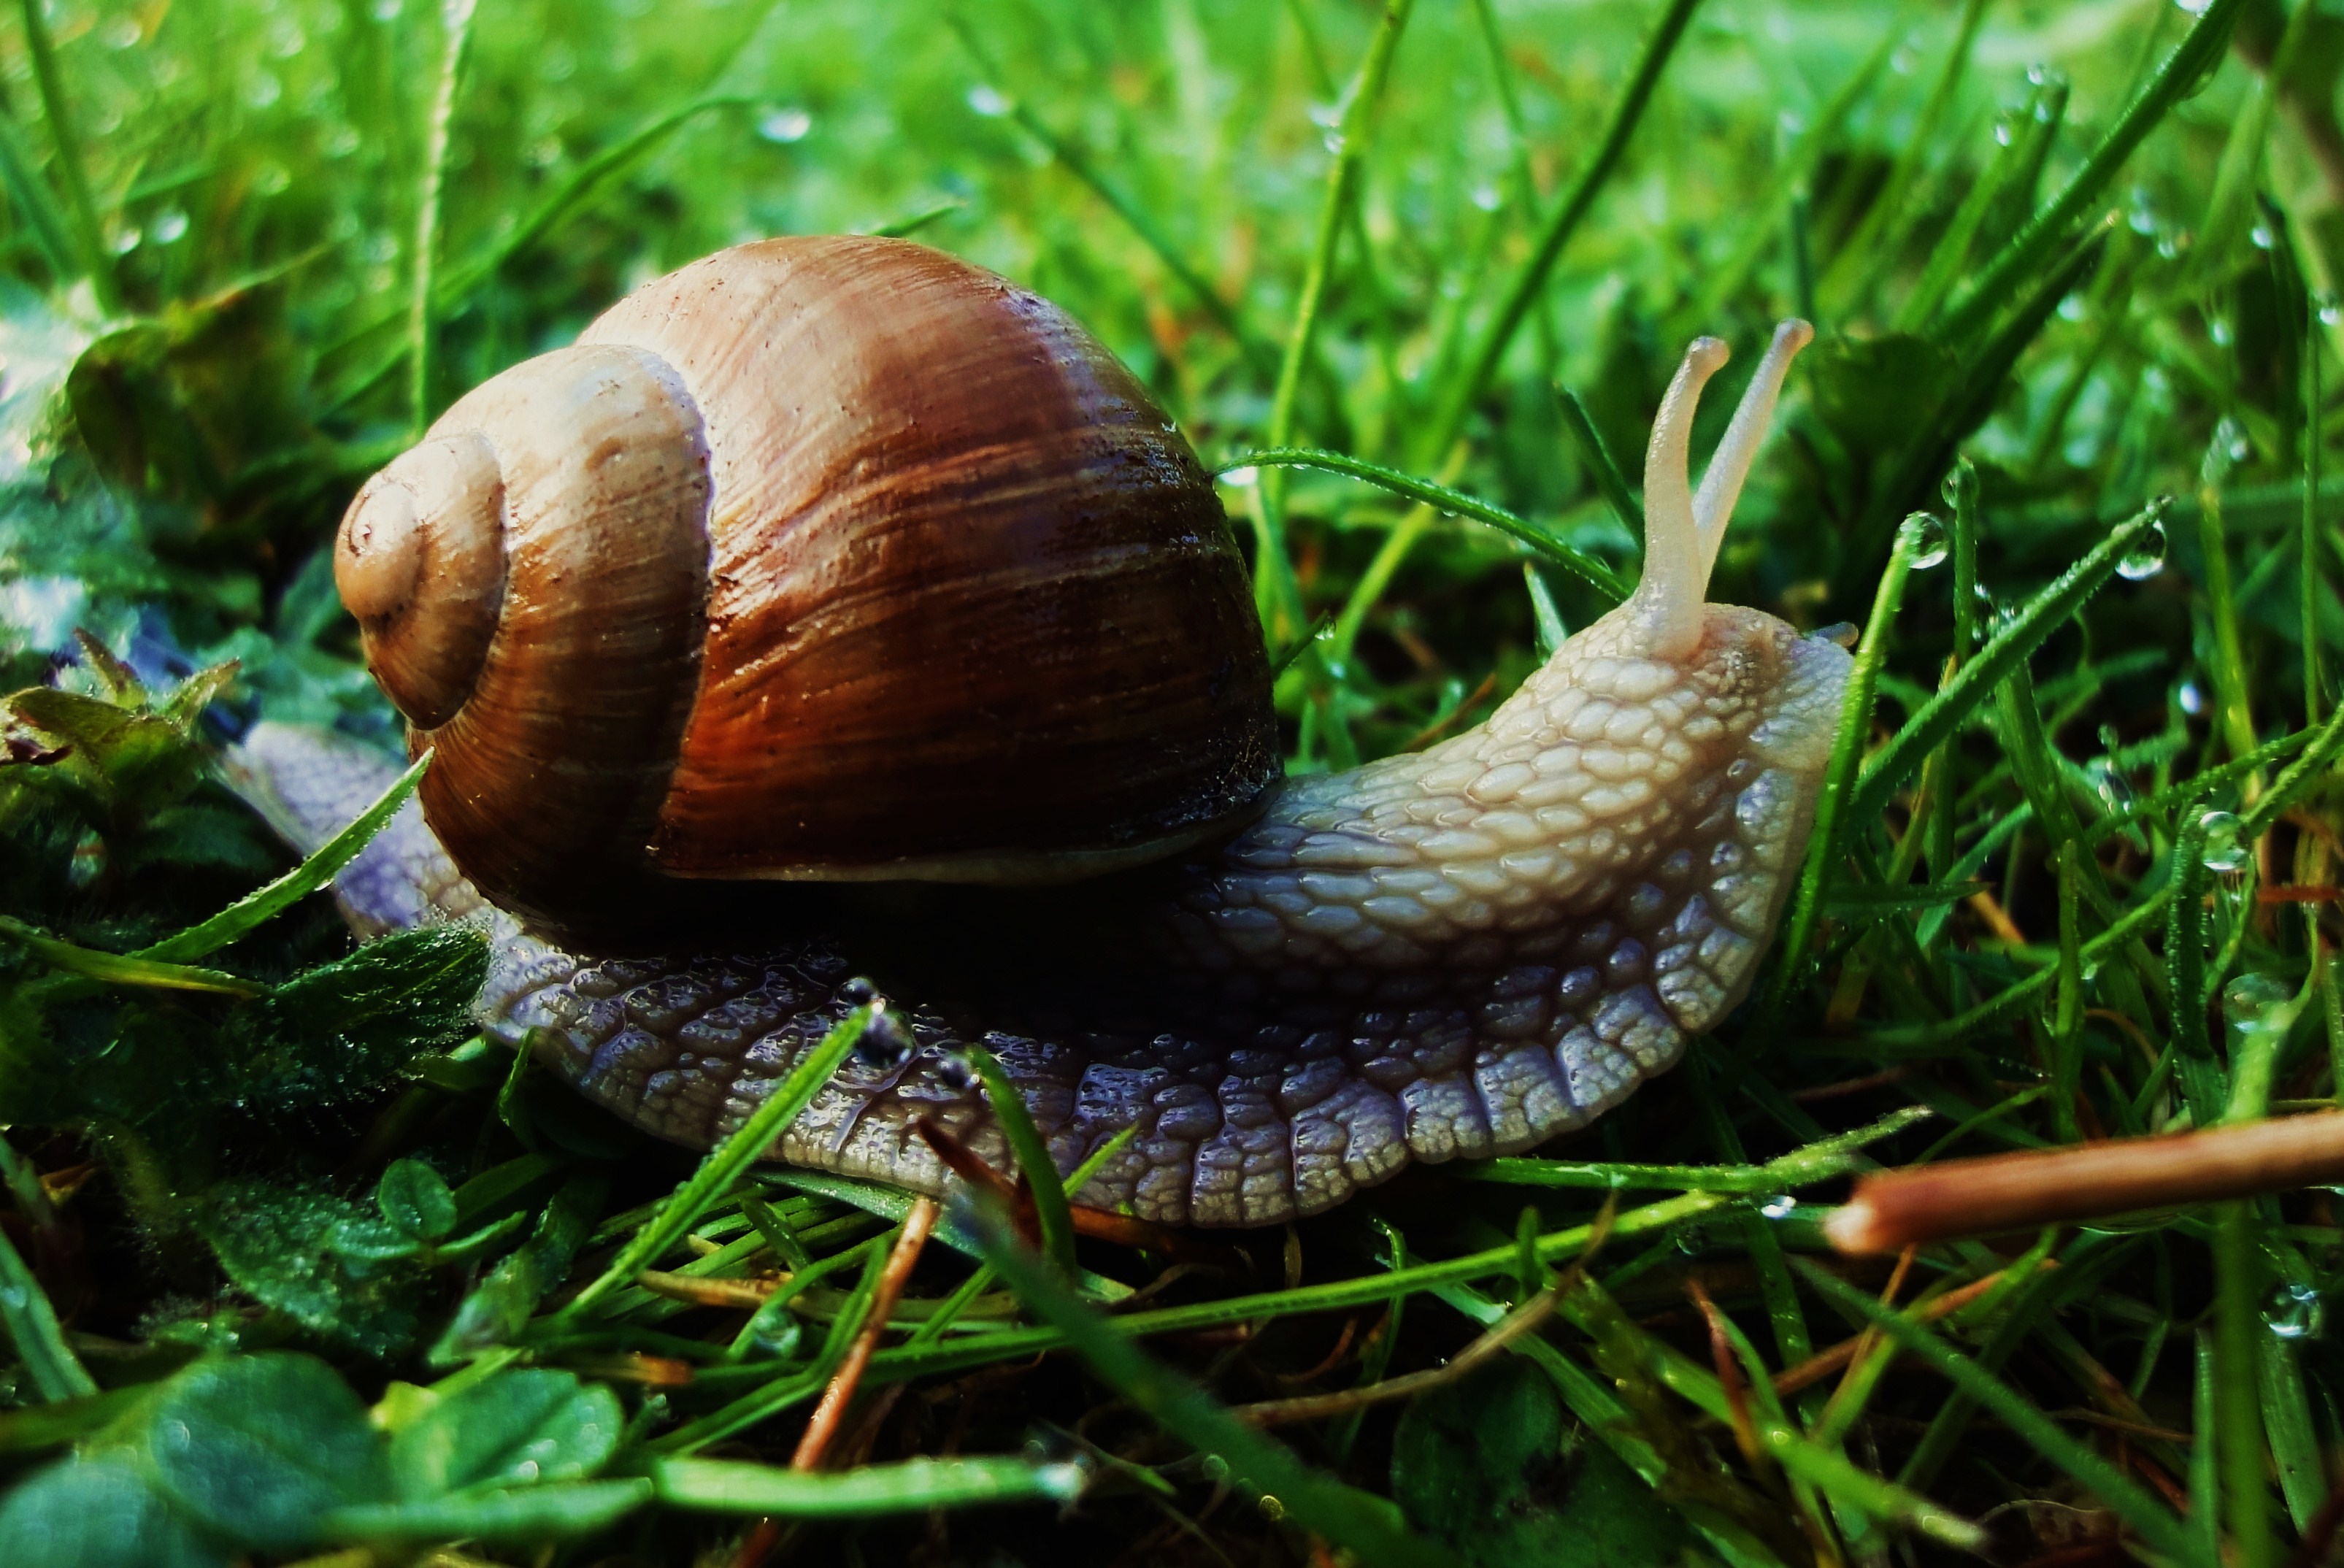
nature, animal, wildlife, fauna, shell, invertebrate, snail, slow, escargot, molluscs, slug, schnecken, macro photography, sea snail, land snail, snails and slugs